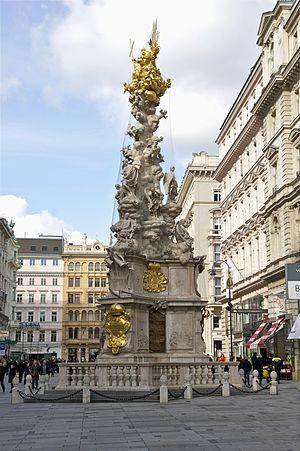
La Colonne de la Peste (""Pestsäule""), sur le Graben à Vienne, Autriche.